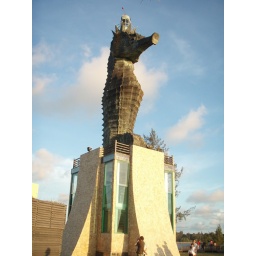
My 2nd hometown in miri mascot is sea horse and this is the largest sea house which located at Mariana Bay